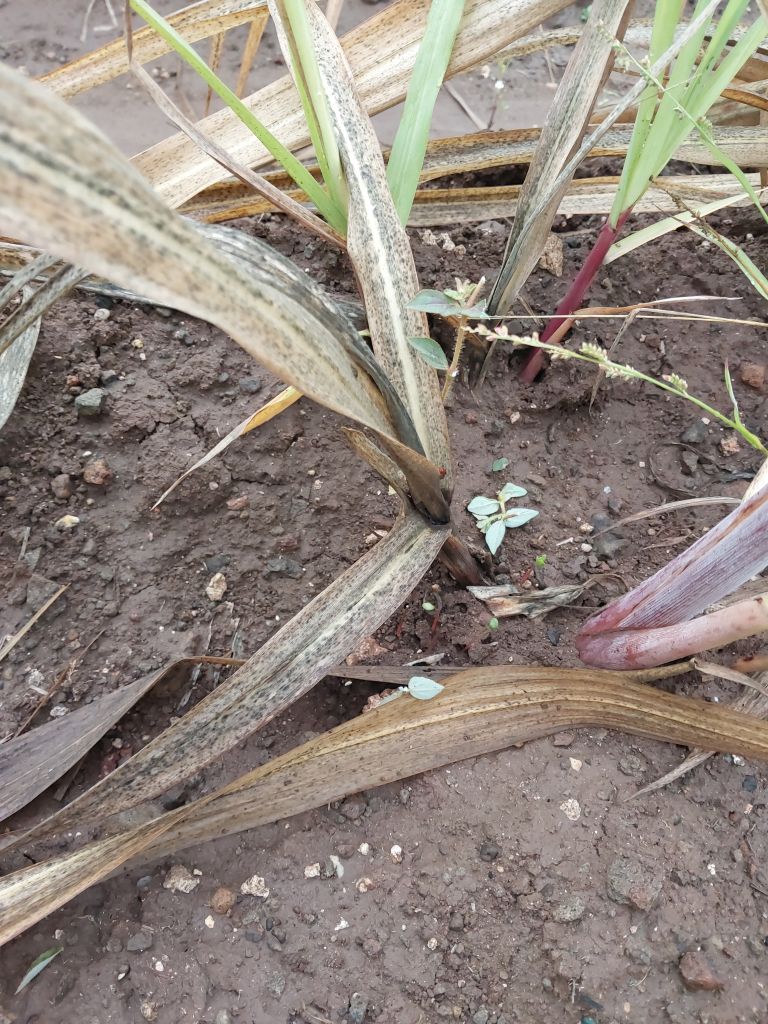
Label: Sett Rot